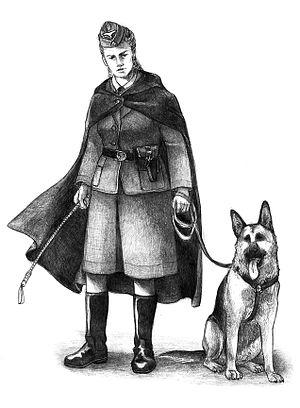
Margot Elisabeth Dreschel, parfois nommée Drechsler, Dreschler ou Drexler, née le 17 mai 1908 à Neugersdorf et exécutée par les Soviétiques en juin 1945 à Bautzen, était une gardienne de camps de concentration qui sévit dans différents camps durant la Seconde Guerre mondiale.